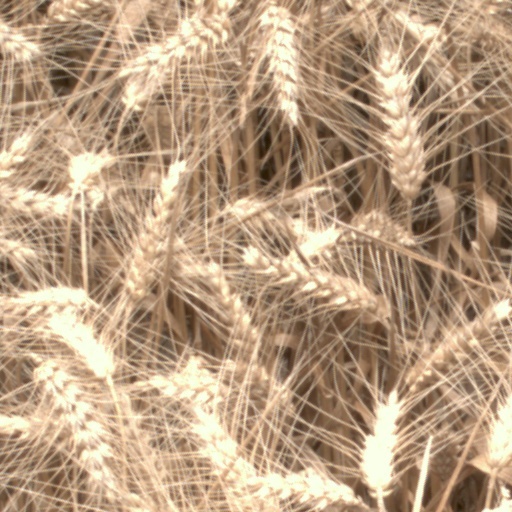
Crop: wheat